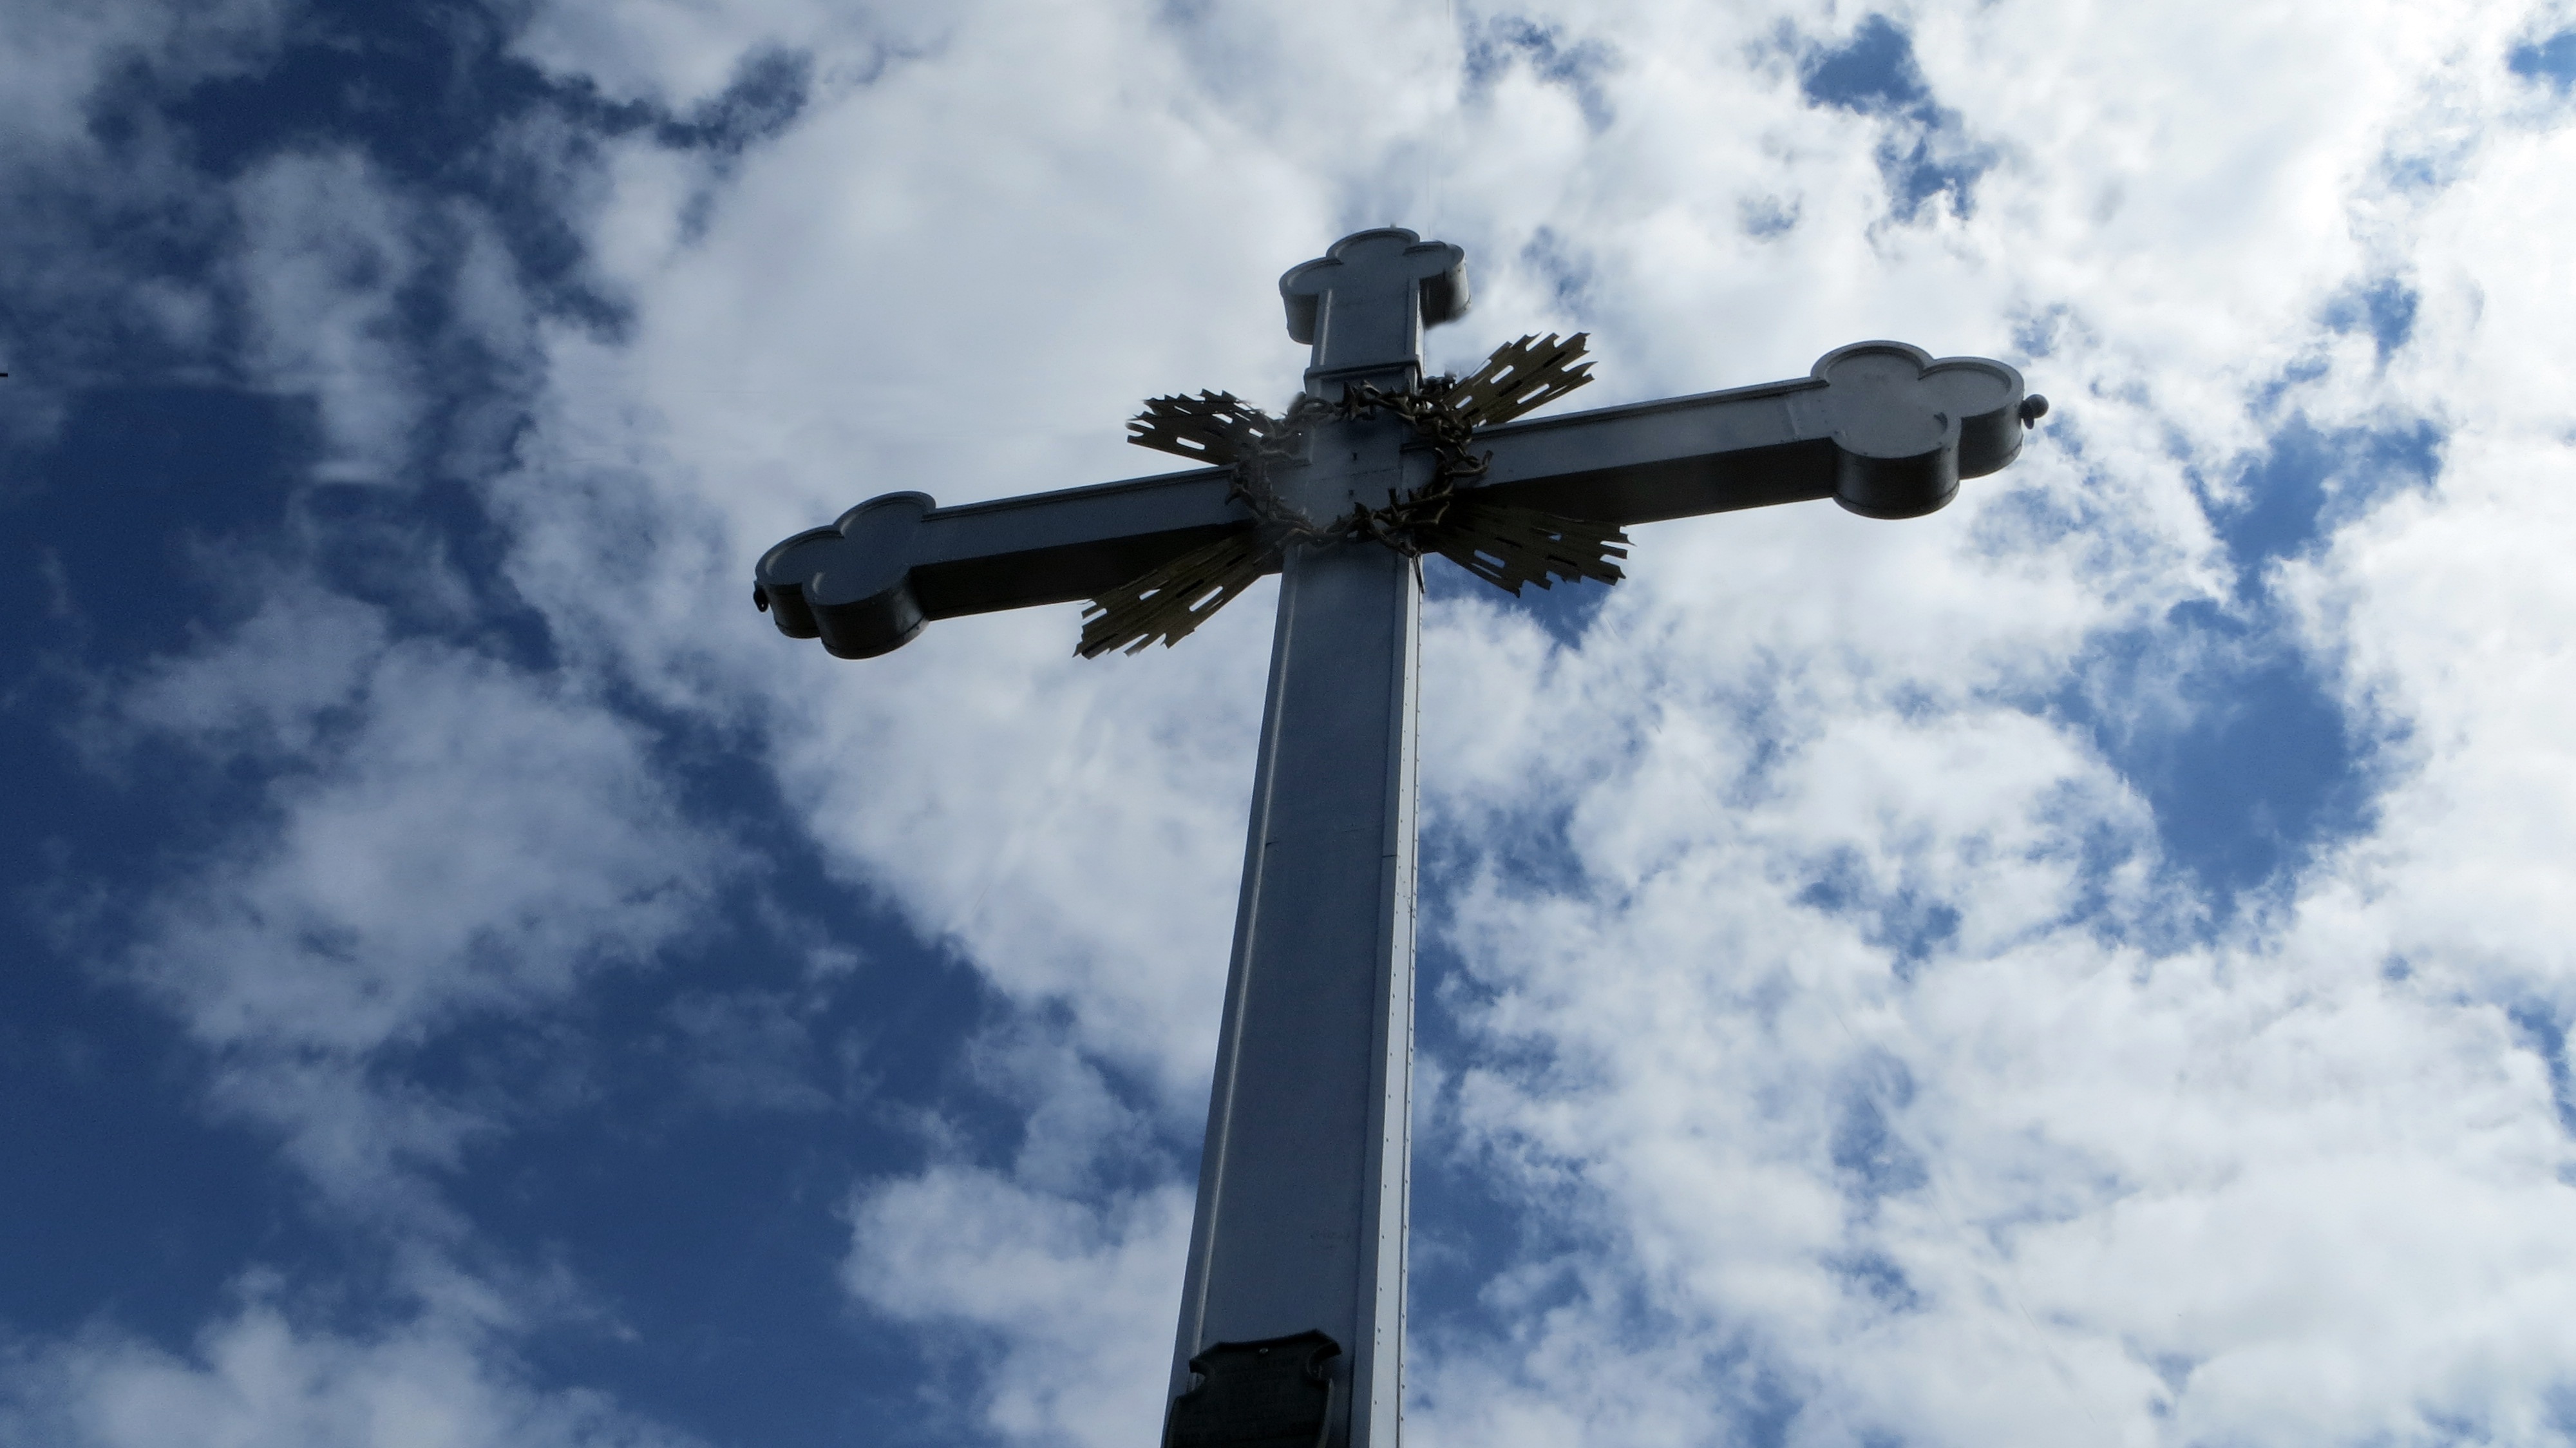
nature, cloud, sky, hiking, vehicle, symbol, holiday, alpine, blue, cross, mountains, summit cross, tegernsee, atmosphere of earth, wallberg, rottach egern